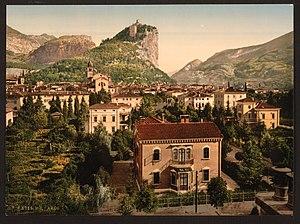
Arco est une commune italienne d'environ 17 000 habitants située dans la province autonome de Trente dans la région autonome du Trentin-Haut-Adige dans le nord-est de l'Italie. Elle fait partie du comprensorio Alto Garda e Ledro.